Oenanthe silaifolia

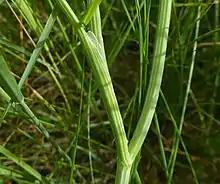
The petioles are not expanded, as they are in some other water-dropworts

The generic name "Oenanthe", which comes from the Ancient Greek οίνος, "wine" and άνθος, "flower", was used in ancient times for certain Mediterranean plants and later adopted to describe this genus. The specific epithet ""silaifolia"" means "with leaves like silaum" and refers to its uniformly narrow leaflets. A "dropwort" is a plant with drop-shaped tubers.